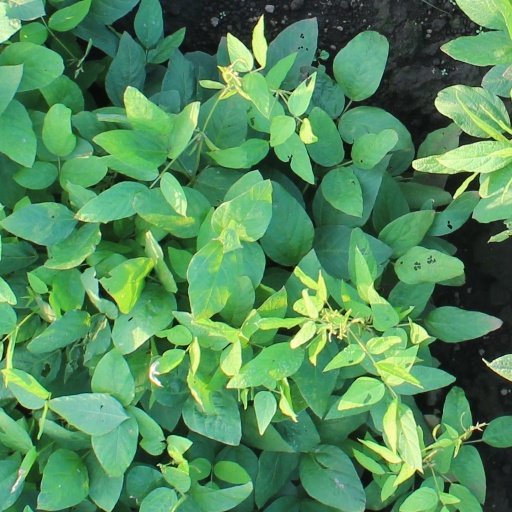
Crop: soybean